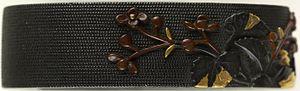
Le shakudō est un alliage de cuivre contenant typiquement 3 à 7% d'or, principalement utilisé pour sa patine noir-pourpré d'apparence lacquée. Parfois, de petites quantités d'autres métaux sont ajoutés. Dans l'art traditionnel japonais il est souvent martelé et incrusté d'or ou de cuivre pour obtenir des motifs très contrastés.